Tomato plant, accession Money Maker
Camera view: bottom (45 deg); turntable rotation: 120 degrees
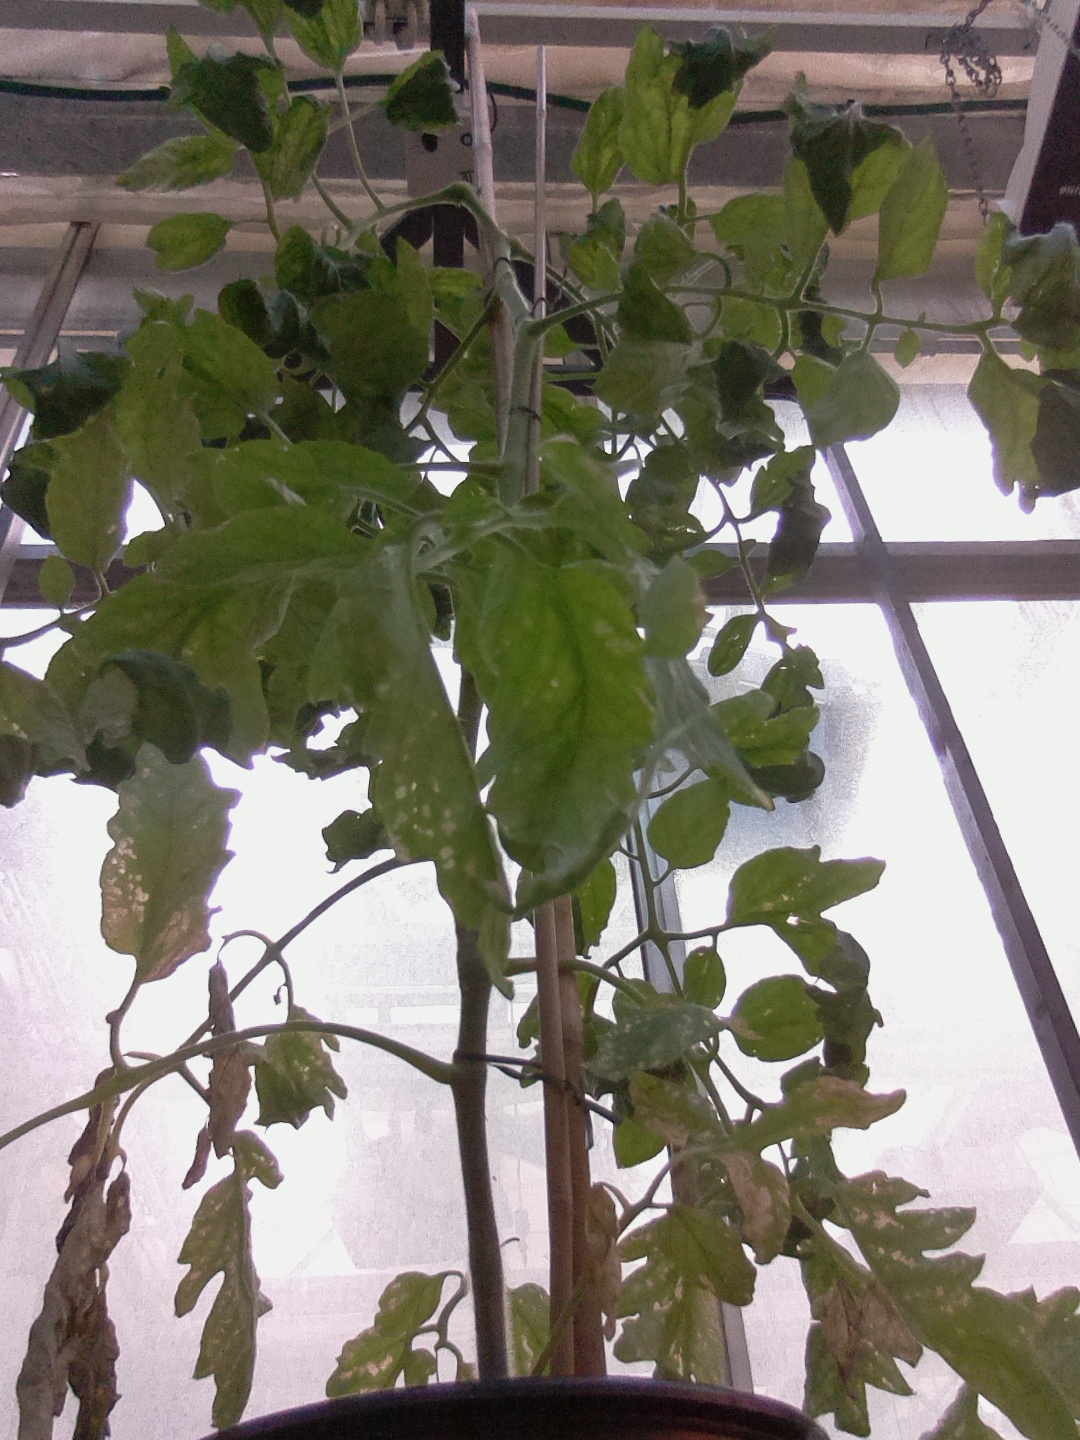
BBCH growth stage 29: 90%-100% Side shoots formed